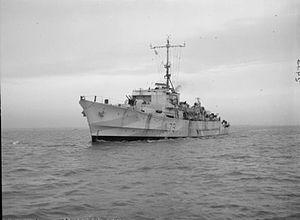
Le HMS Brissenden est un destroyer d'escorte de classe Hunt de type IV construit pour la Royal Navy pendant la Seconde Guerre mondiale